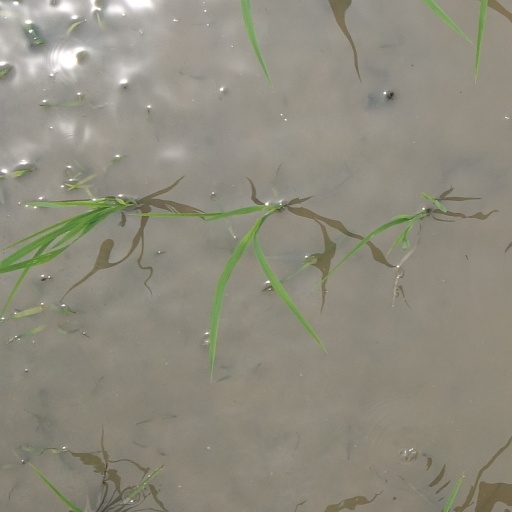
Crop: rice